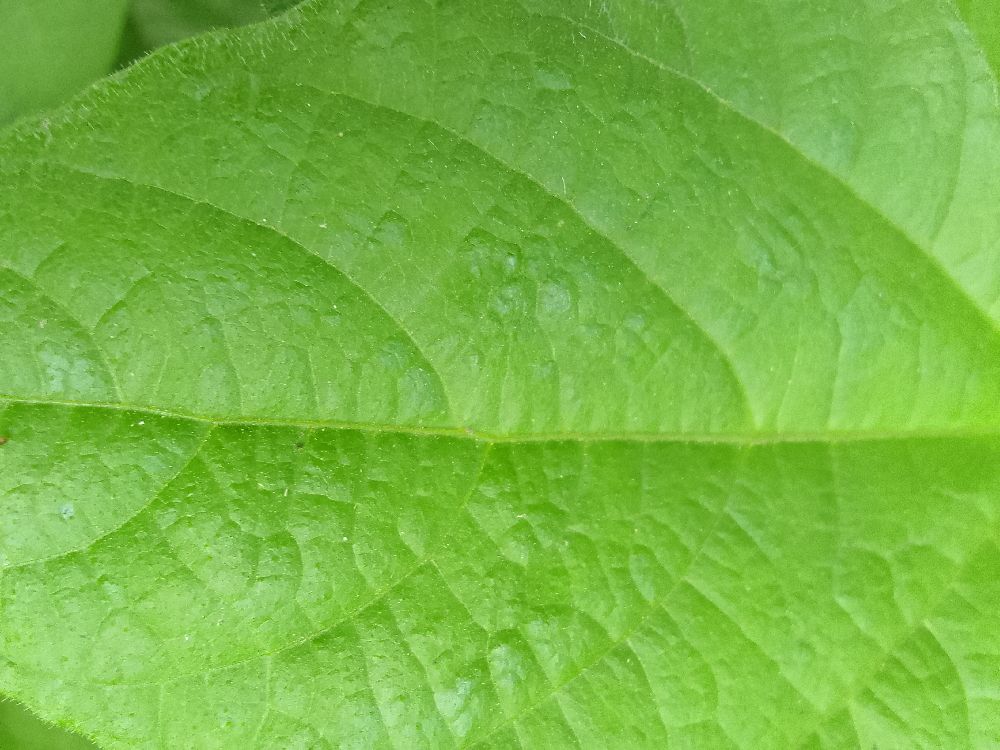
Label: healthy